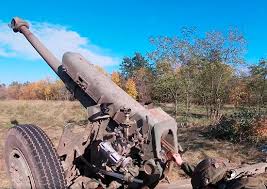
Label: Self Propelled Artillery